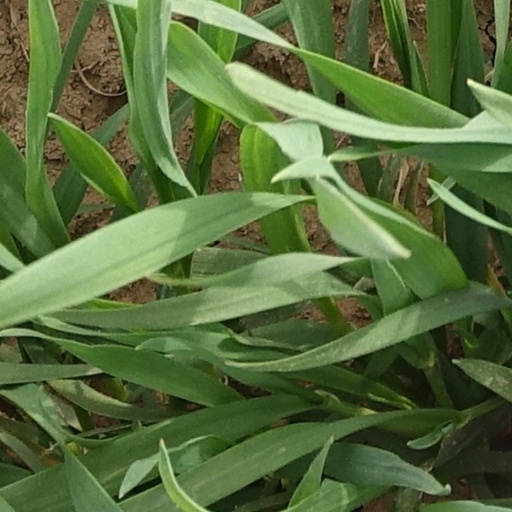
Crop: wheat